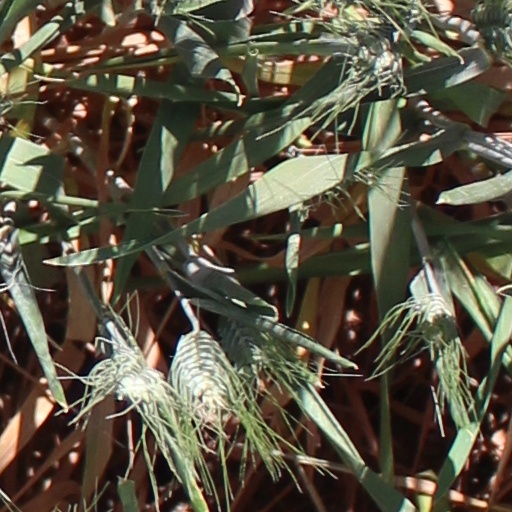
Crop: wheat